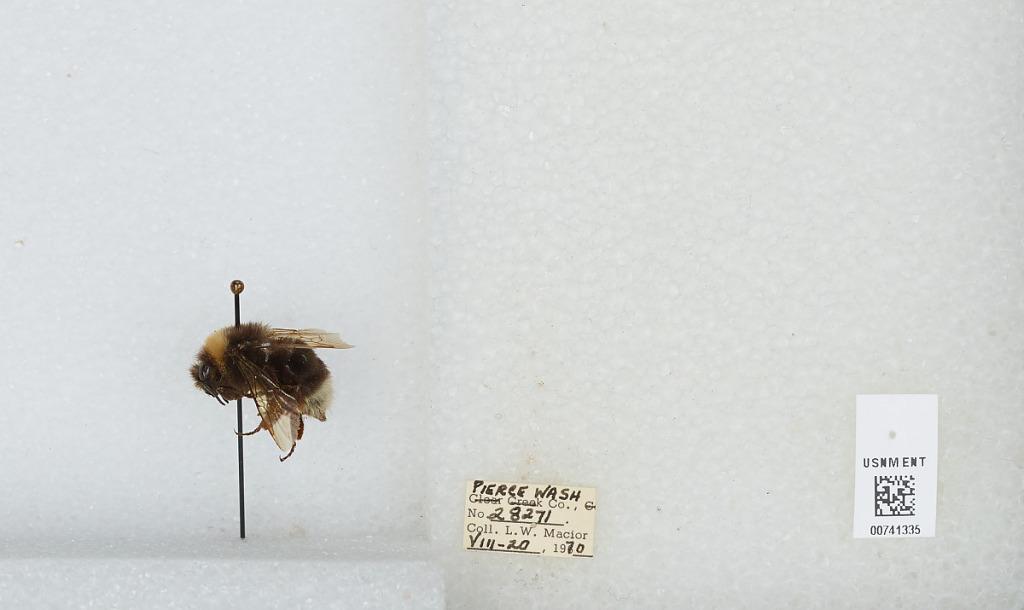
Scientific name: Bombus (Bombus) occidentalis Greene
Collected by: L. Macior
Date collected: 1970-8-20
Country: United States
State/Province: Washington
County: Pierce
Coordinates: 47.05, -122.12